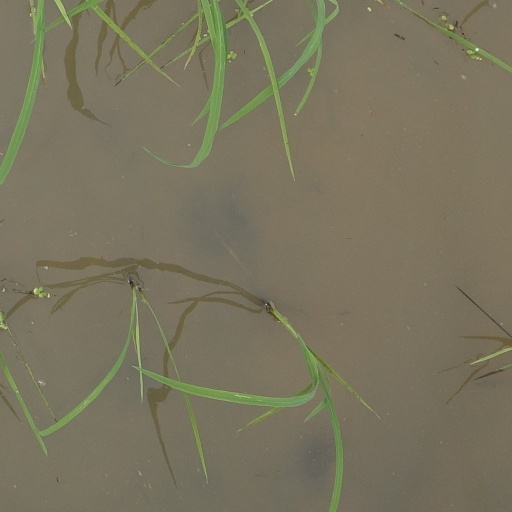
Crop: rice